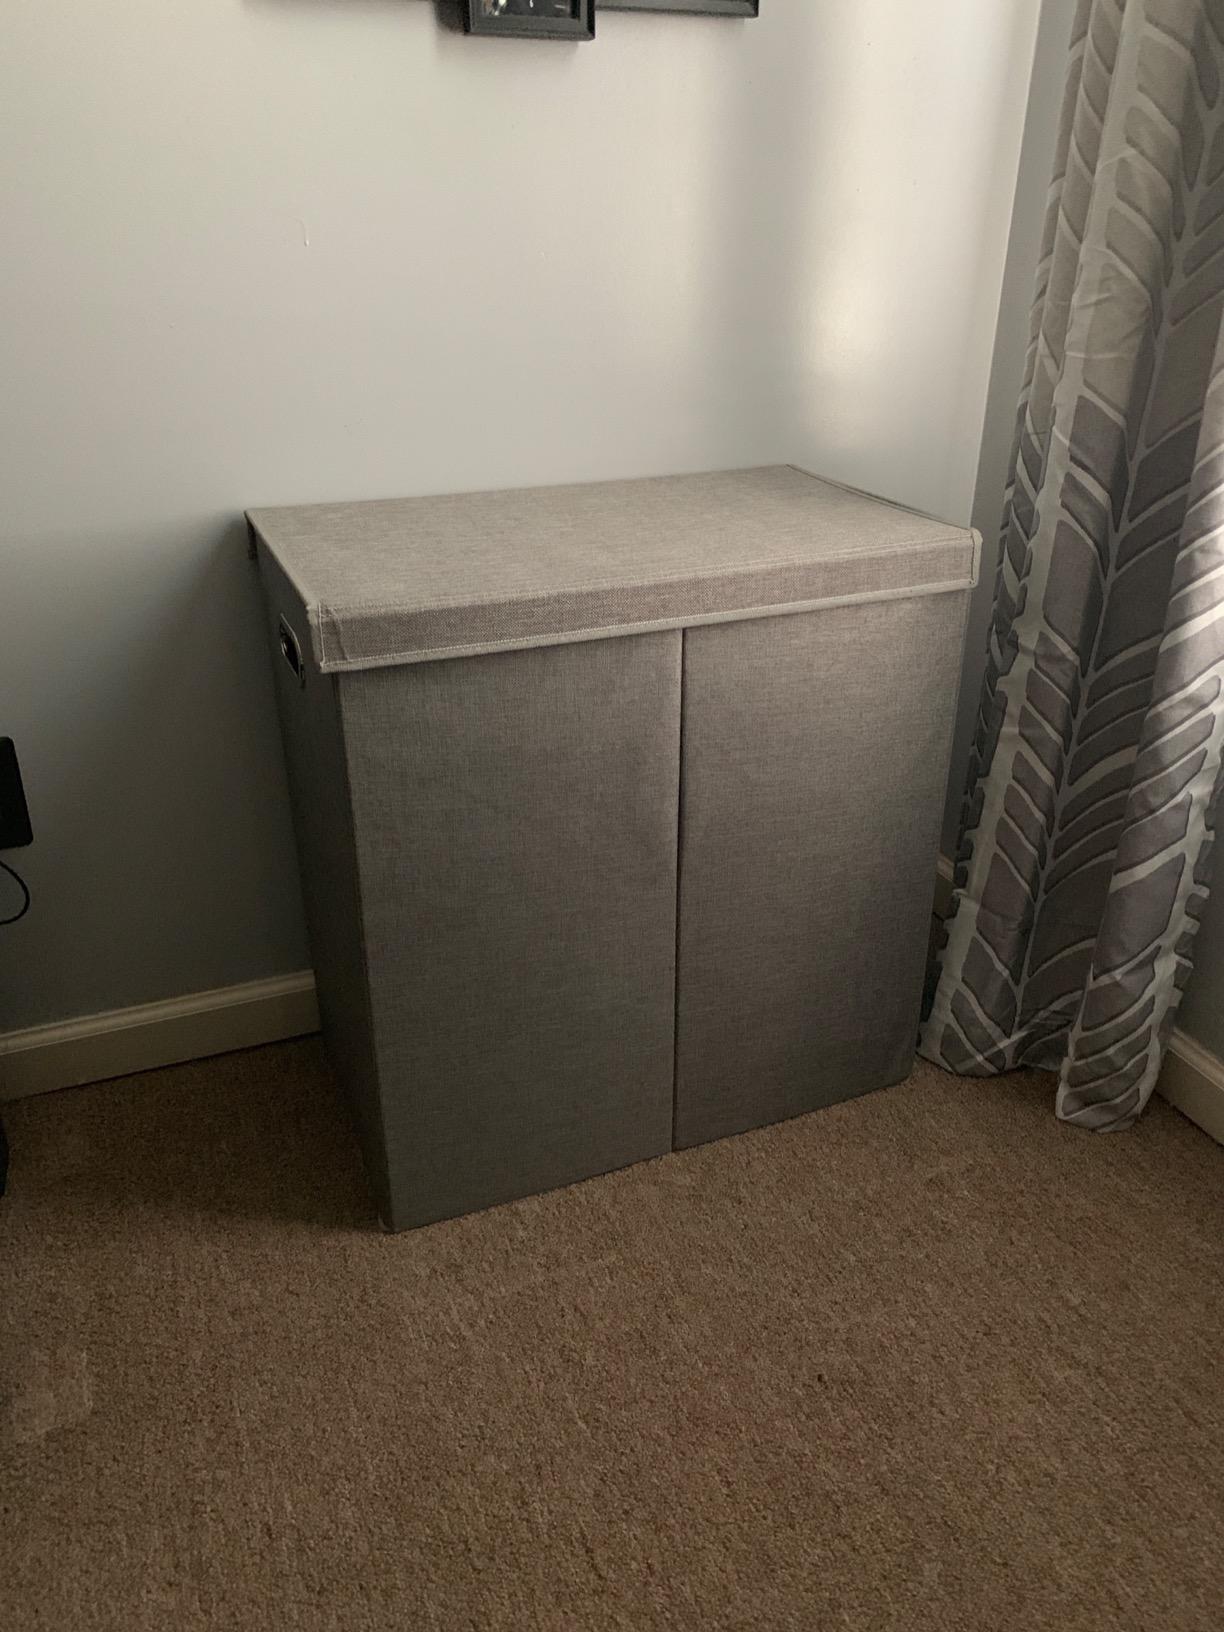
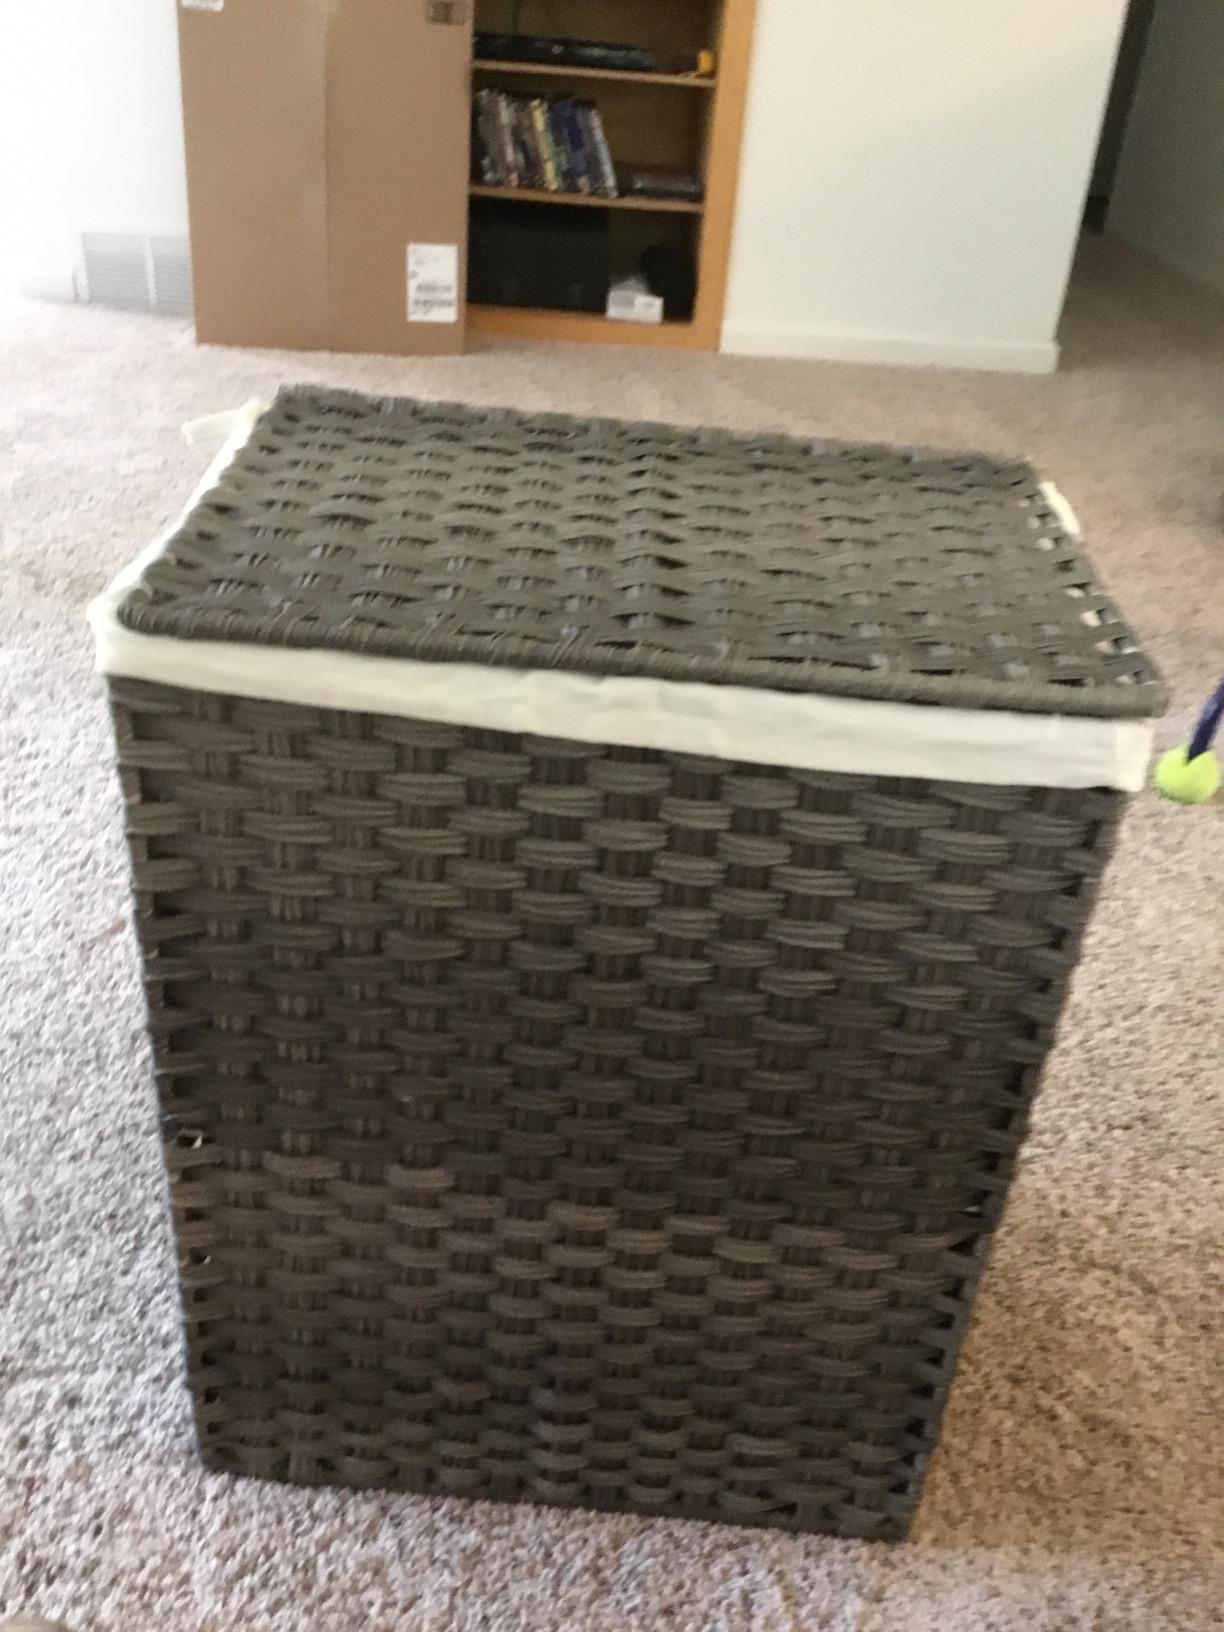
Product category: items_hamper
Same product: no